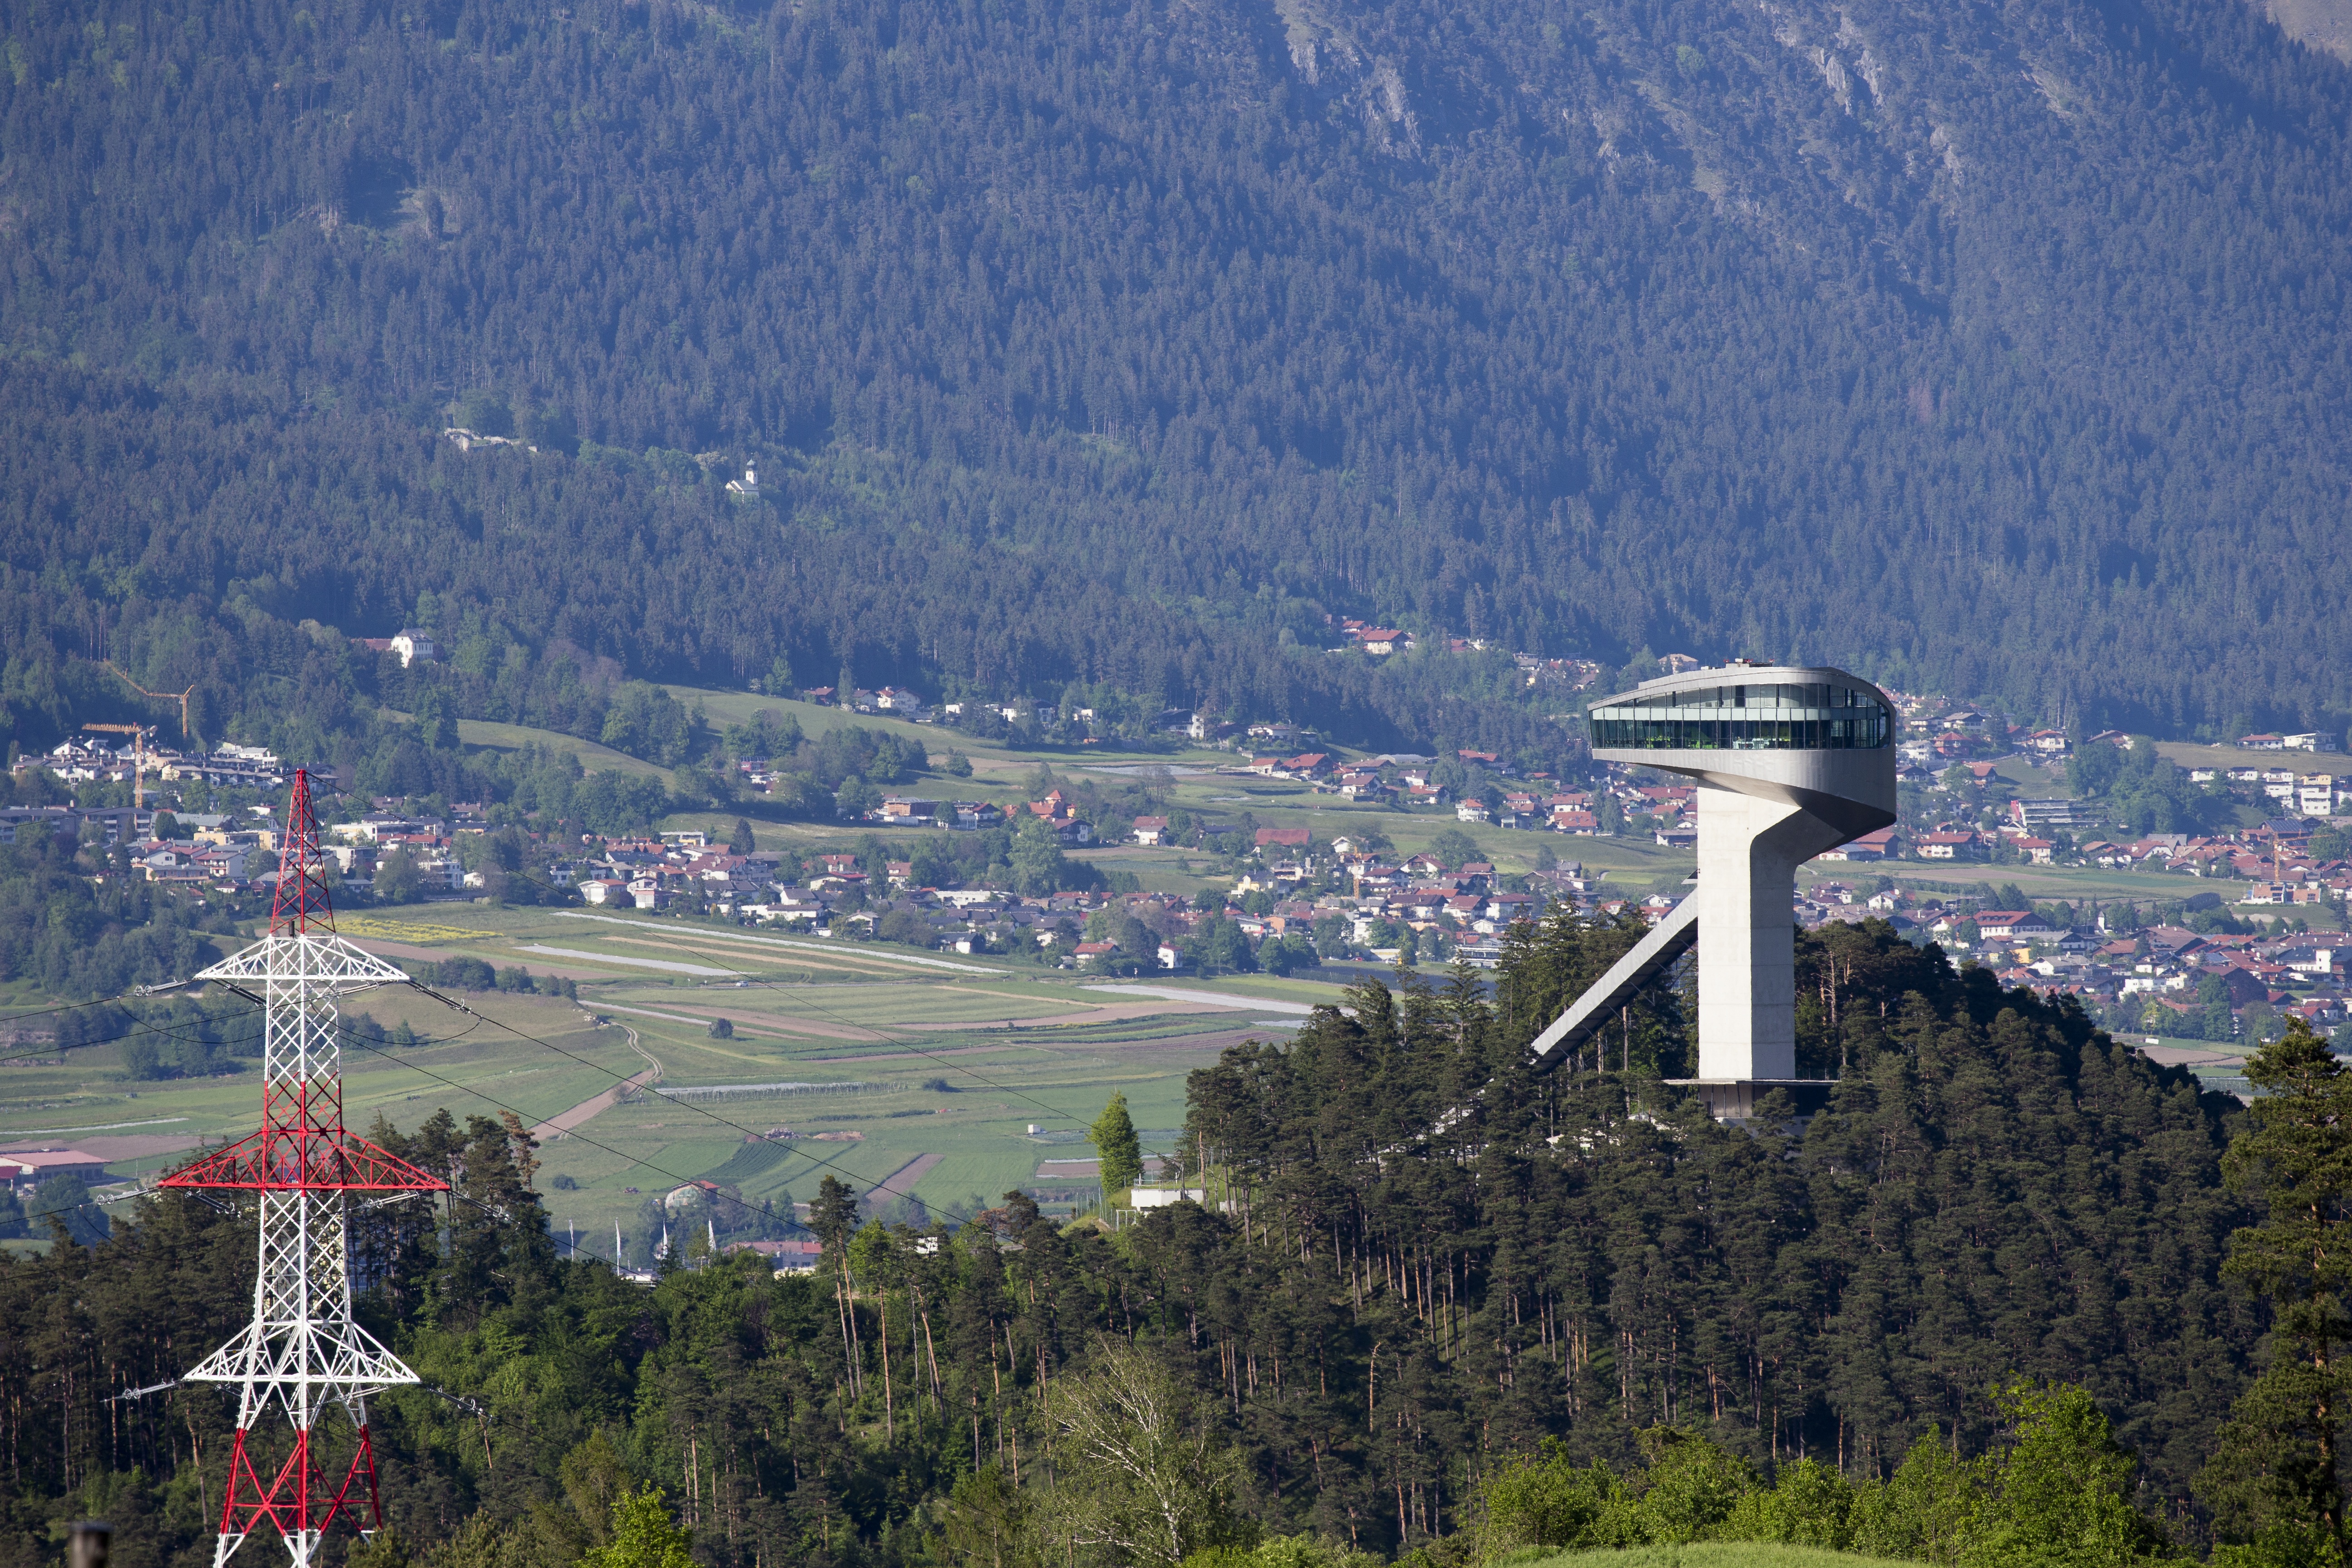
landscape, mountain, hill, valley, mountain range, tower, landmark, tourism, cable car, austria, alps, innsbruck, aerial photography, burgisel ski jump, red and white pylon, geographical feature, atmosphere of earth, mountainous landforms